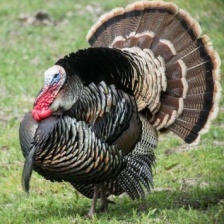
Species: WILD TURKEY
Scientific name: MELEAGRIS GALLOPAVO